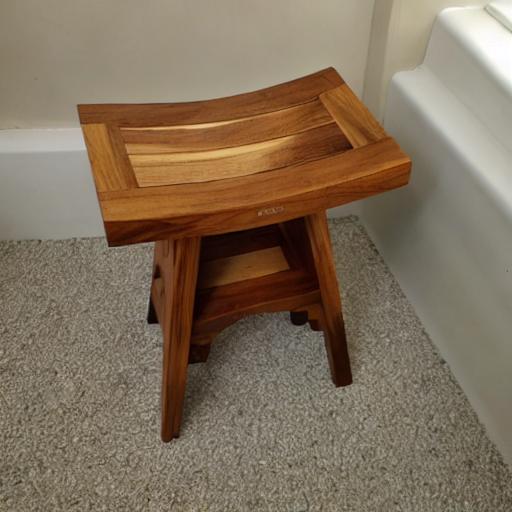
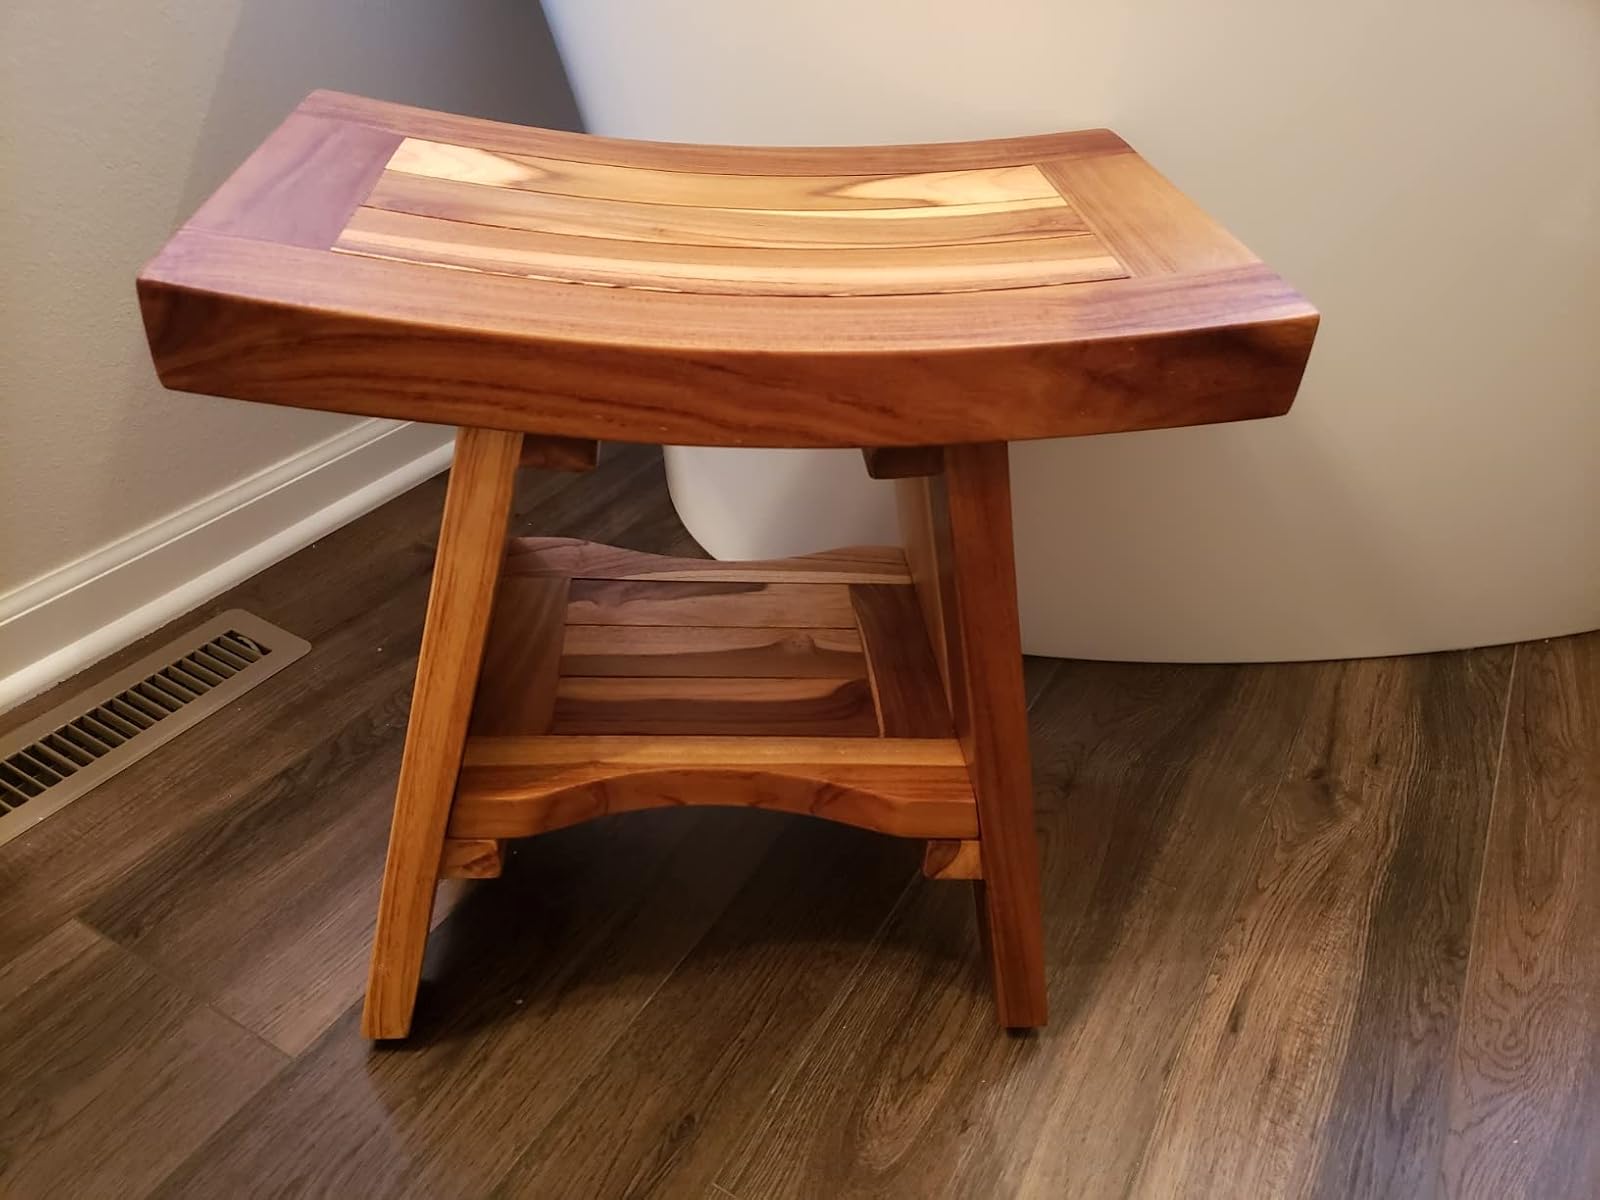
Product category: stool
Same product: no